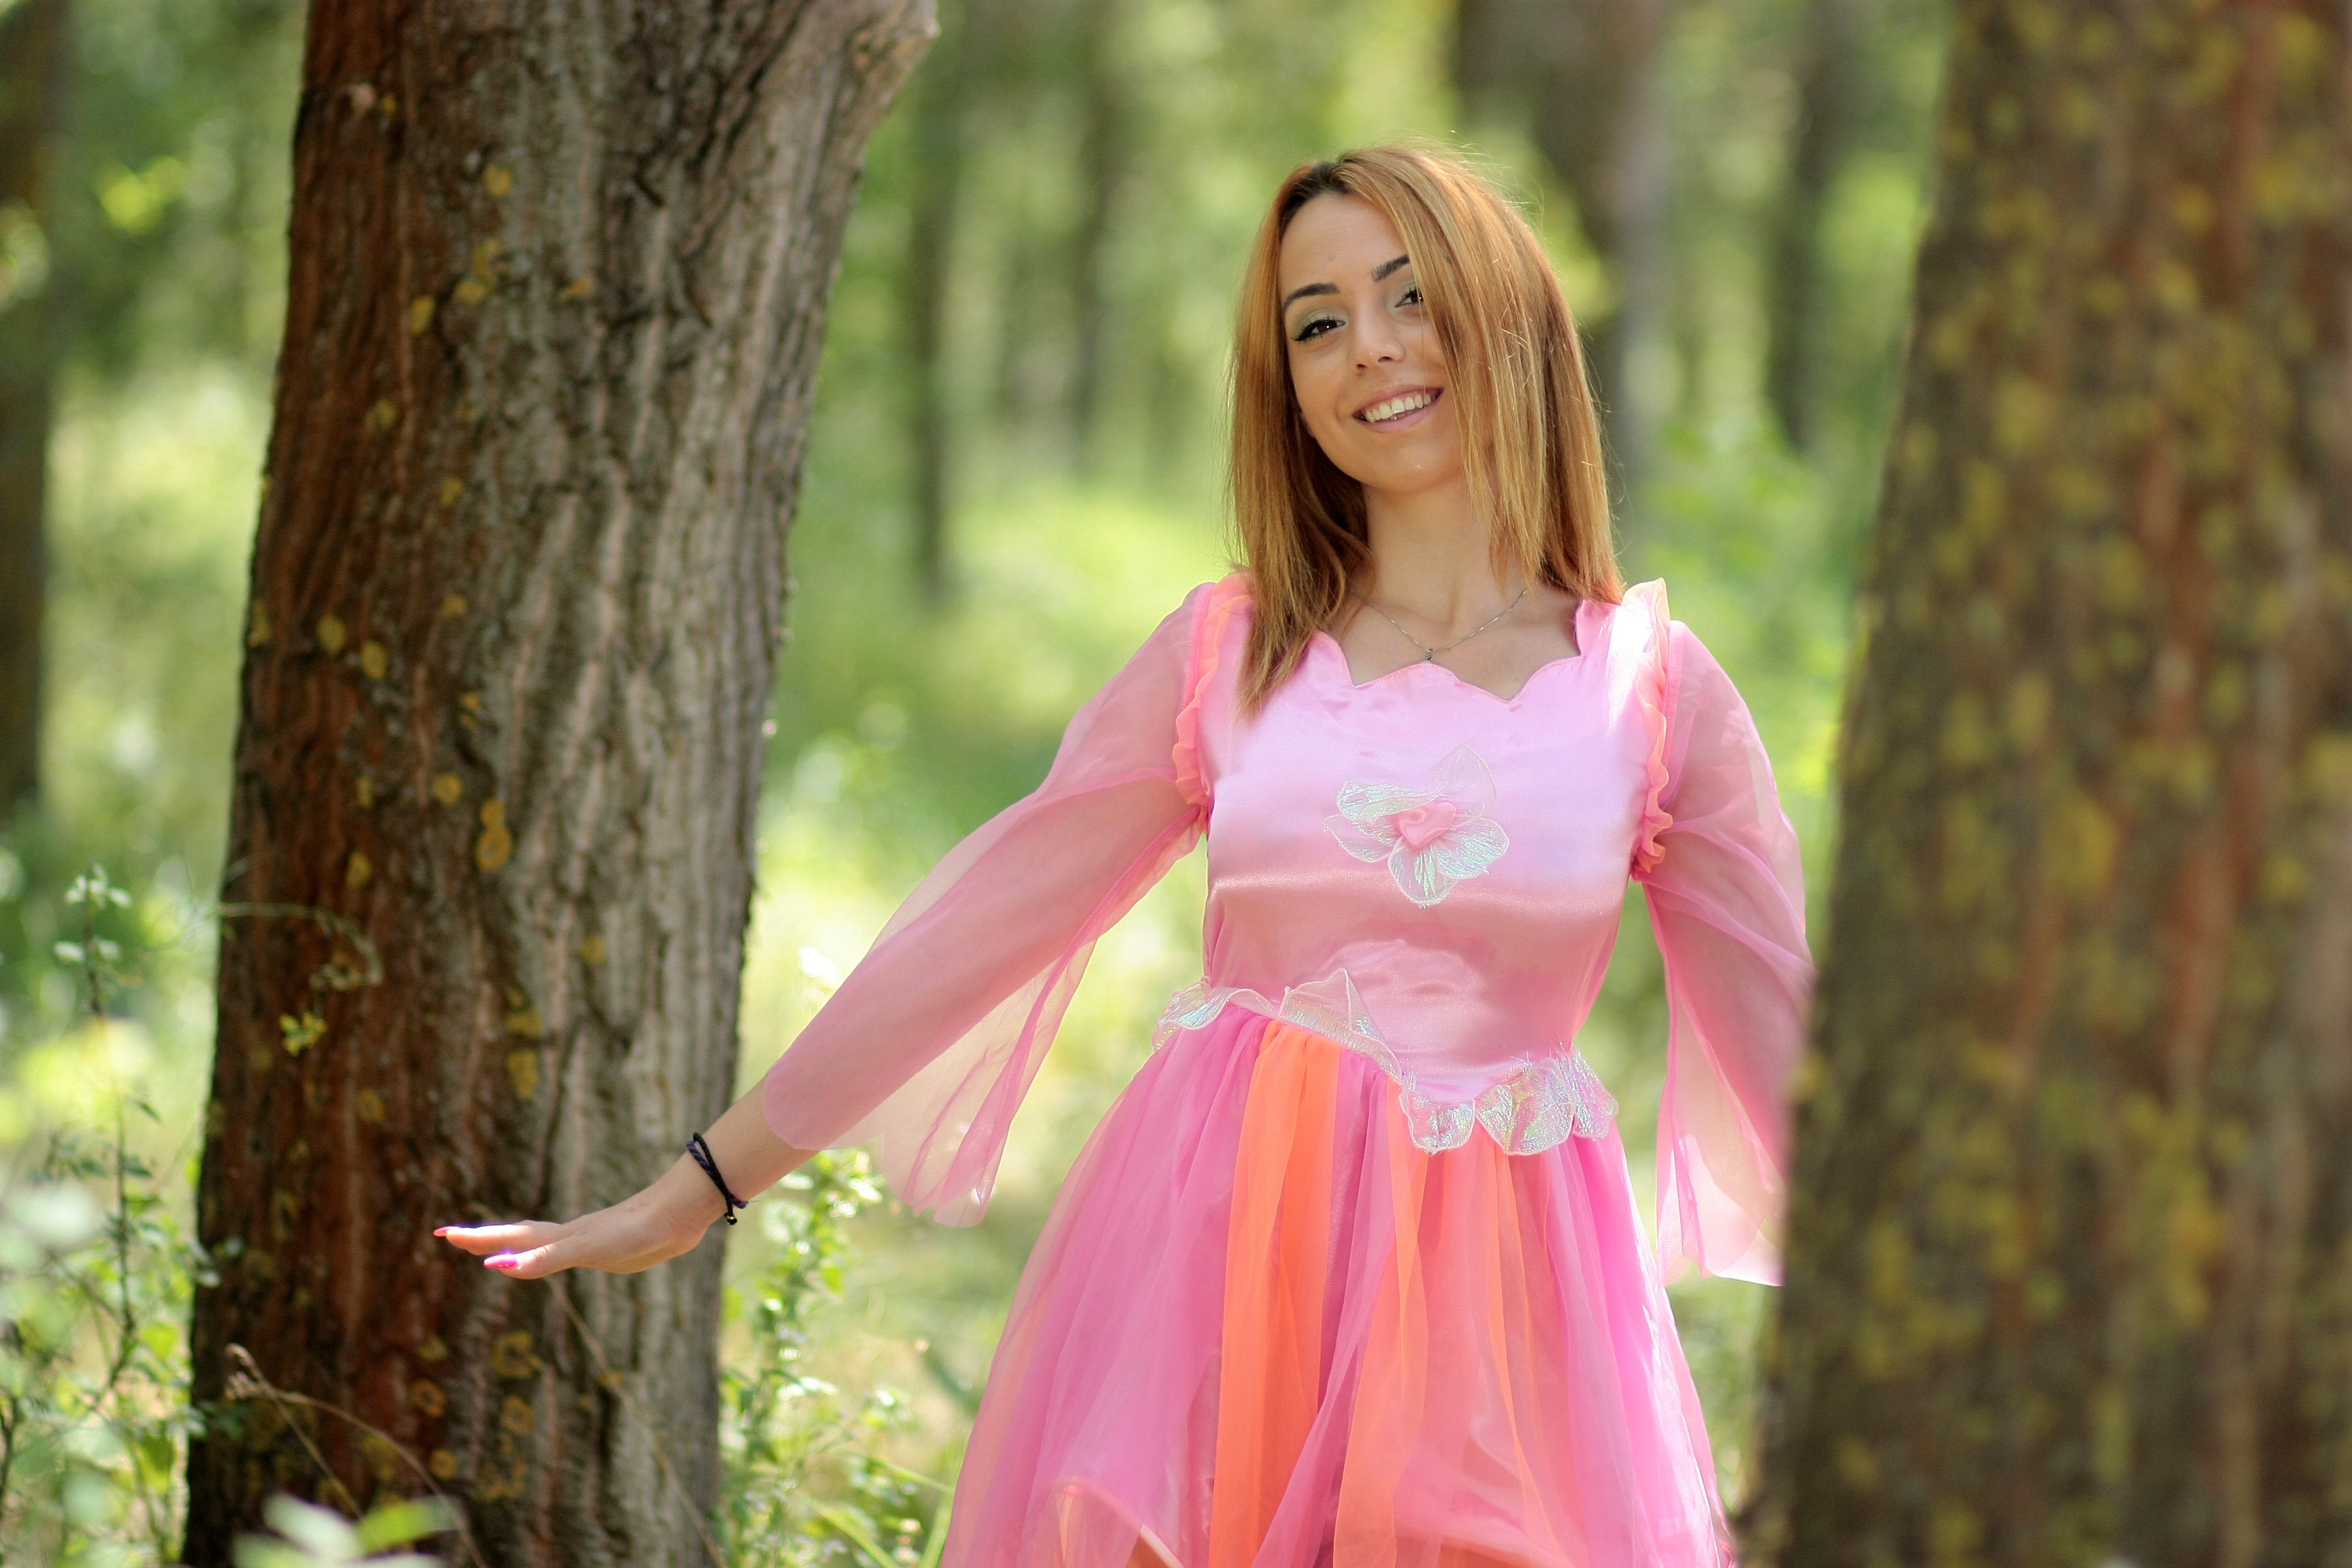
forest, girl, photography, flower, model, spring, autumn, child, fashion, clothing, pink, blonde, season, dress, beauty, fairy, photo shoot, portrait photography